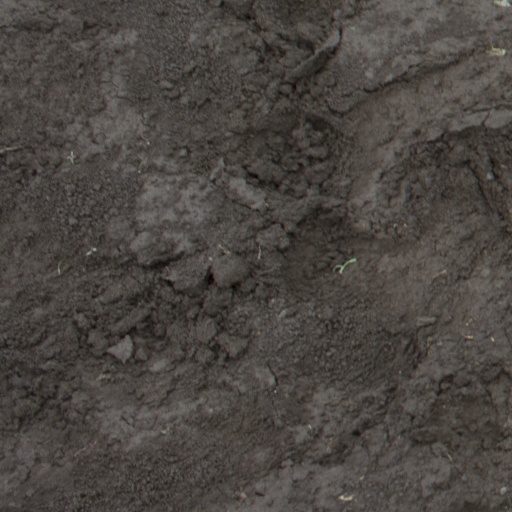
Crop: soybean